Verdina Shlonsky

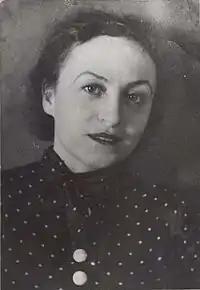
Verdina Shlonsky, Tel Aviv, 1936

Verdina Shlonsky (January 22, 1905 – February 20, 1990) was an Israeli composer, pianist, publicist and painter.